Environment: lab
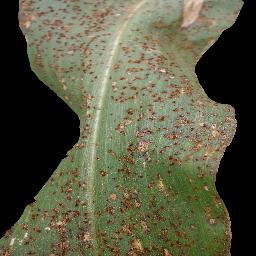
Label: common_rust